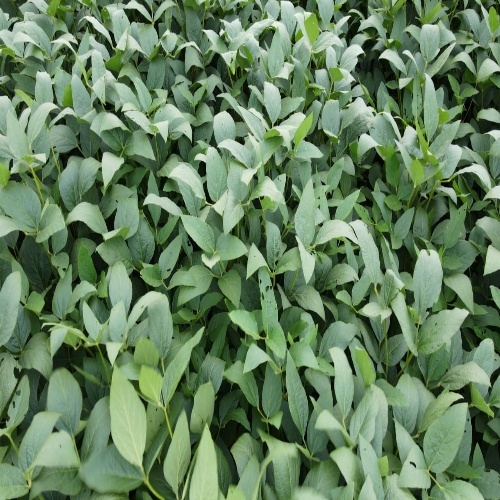
Label: Diabrotica_speciosa